WKYC

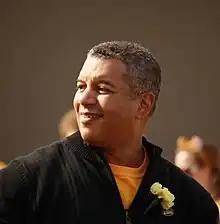
Current managing editor and lead news anchor Russ Mitchell.

On January 3, 2011, WKYC expanded its weekday morning newscast by a half-hour, to 4:30 a.m. (WJW expanded its morning newscast into that timeslot on that same day). On January 16, 2012, former CBS News reporter/anchor Russ Mitchell became the new primary weeknight anchor and managing editor. On April 2, 2012, Kris Pickel became the new weeknight co-anchor with Mitchell at 6 and 11 pm, marking a return of the traditional two-person anchor team at WKYC after three-plus years of solo anchors. In 2015, Pickel left WKYC and was replaced by Sara Shookman, who was previously a reporter/weekend morning anchor for channel 3.